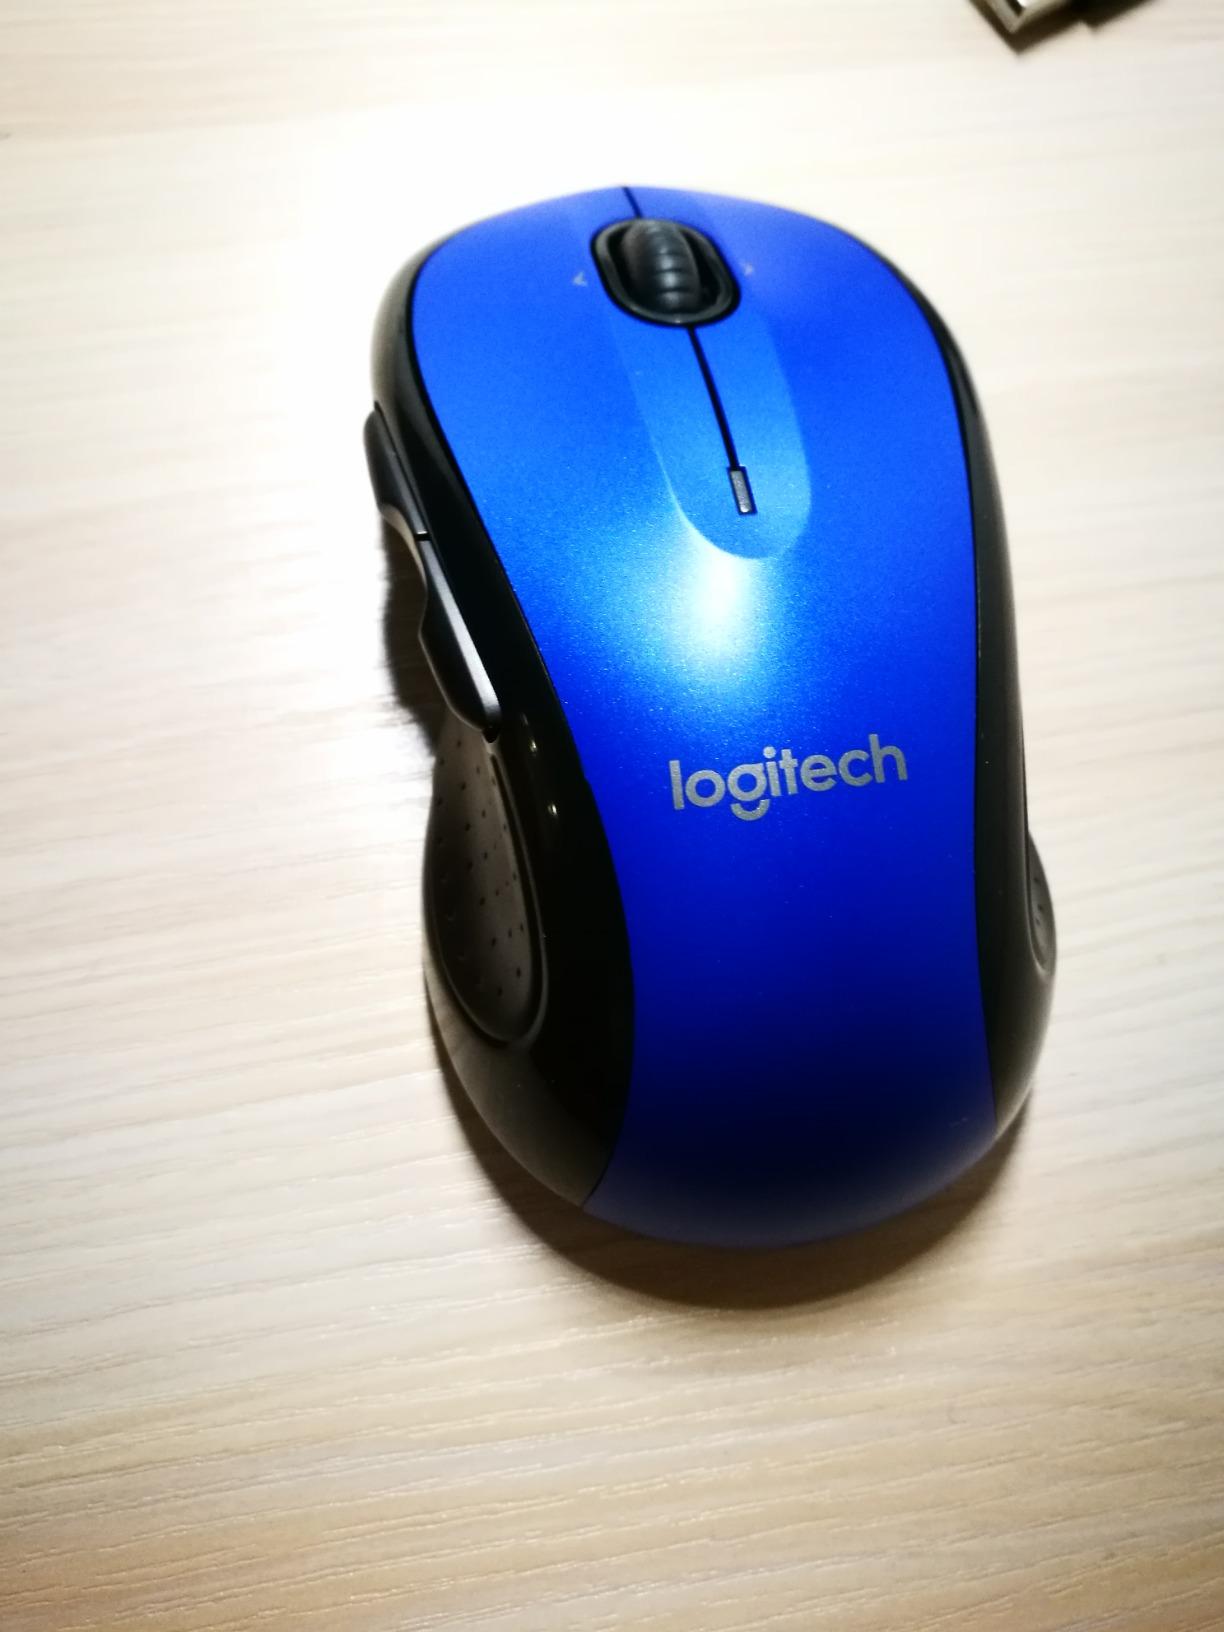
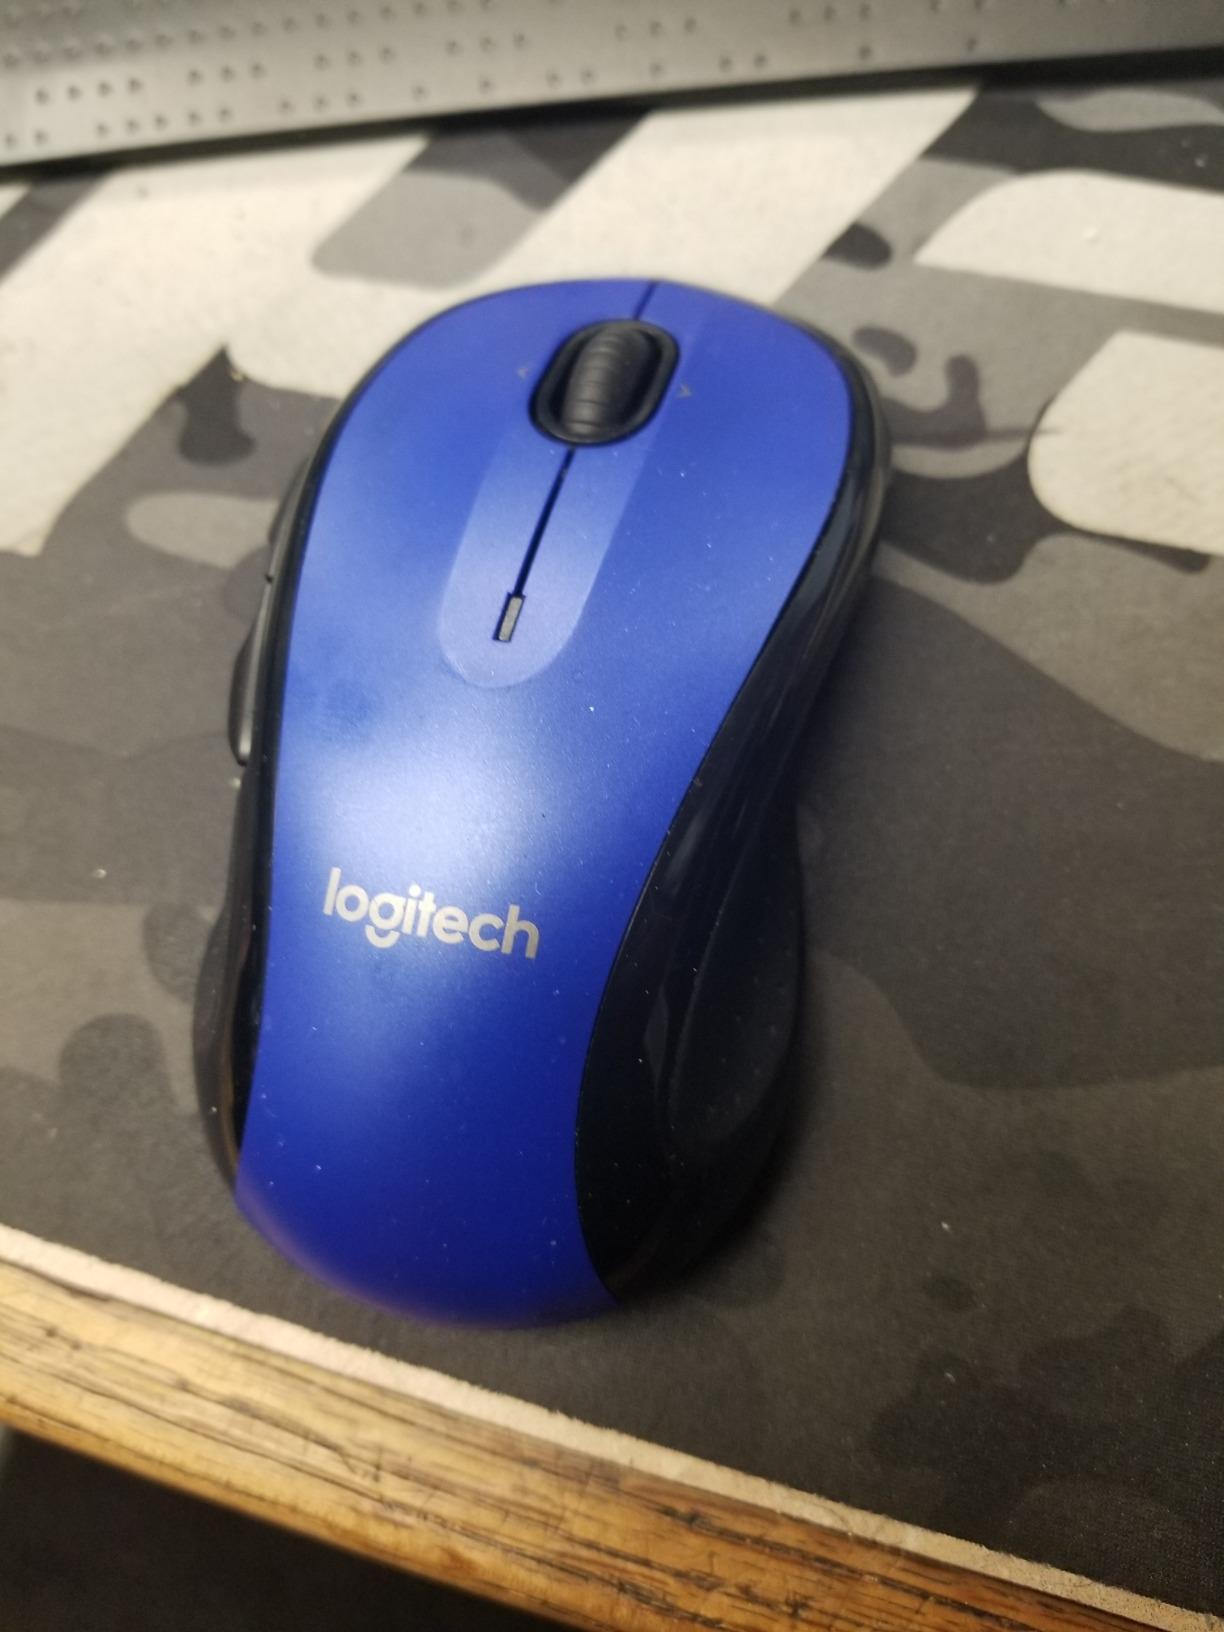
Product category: mouse
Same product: yes